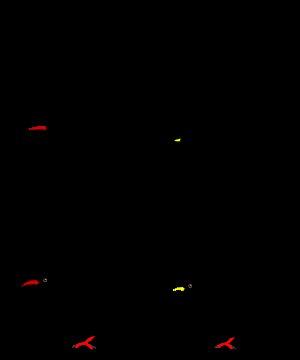
Le Crave à bec rouge, quelquefois appelé Crave corallin ou simplement Crave, est une espèce d'oiseaux de la famille des corvidés, l'une des deux seules espèces du genre Pyrrhocorax, avec le Chocard à bec jaune. Ses huit sous-espèces vivent sur les montagnes et les falaises côtières depuis l'Irlande et l'Est de la Grande-Bretagne jusqu'à l'Asie centrale, l'Inde et la Chine, en passant par l'Europe du Sud et l'Afrique du Nord.